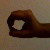
The image shows a hand gesture representing the number 0 in Indian Sign Language.